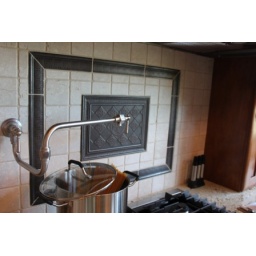
Stafford Group - Tiling detail above kitchen stove